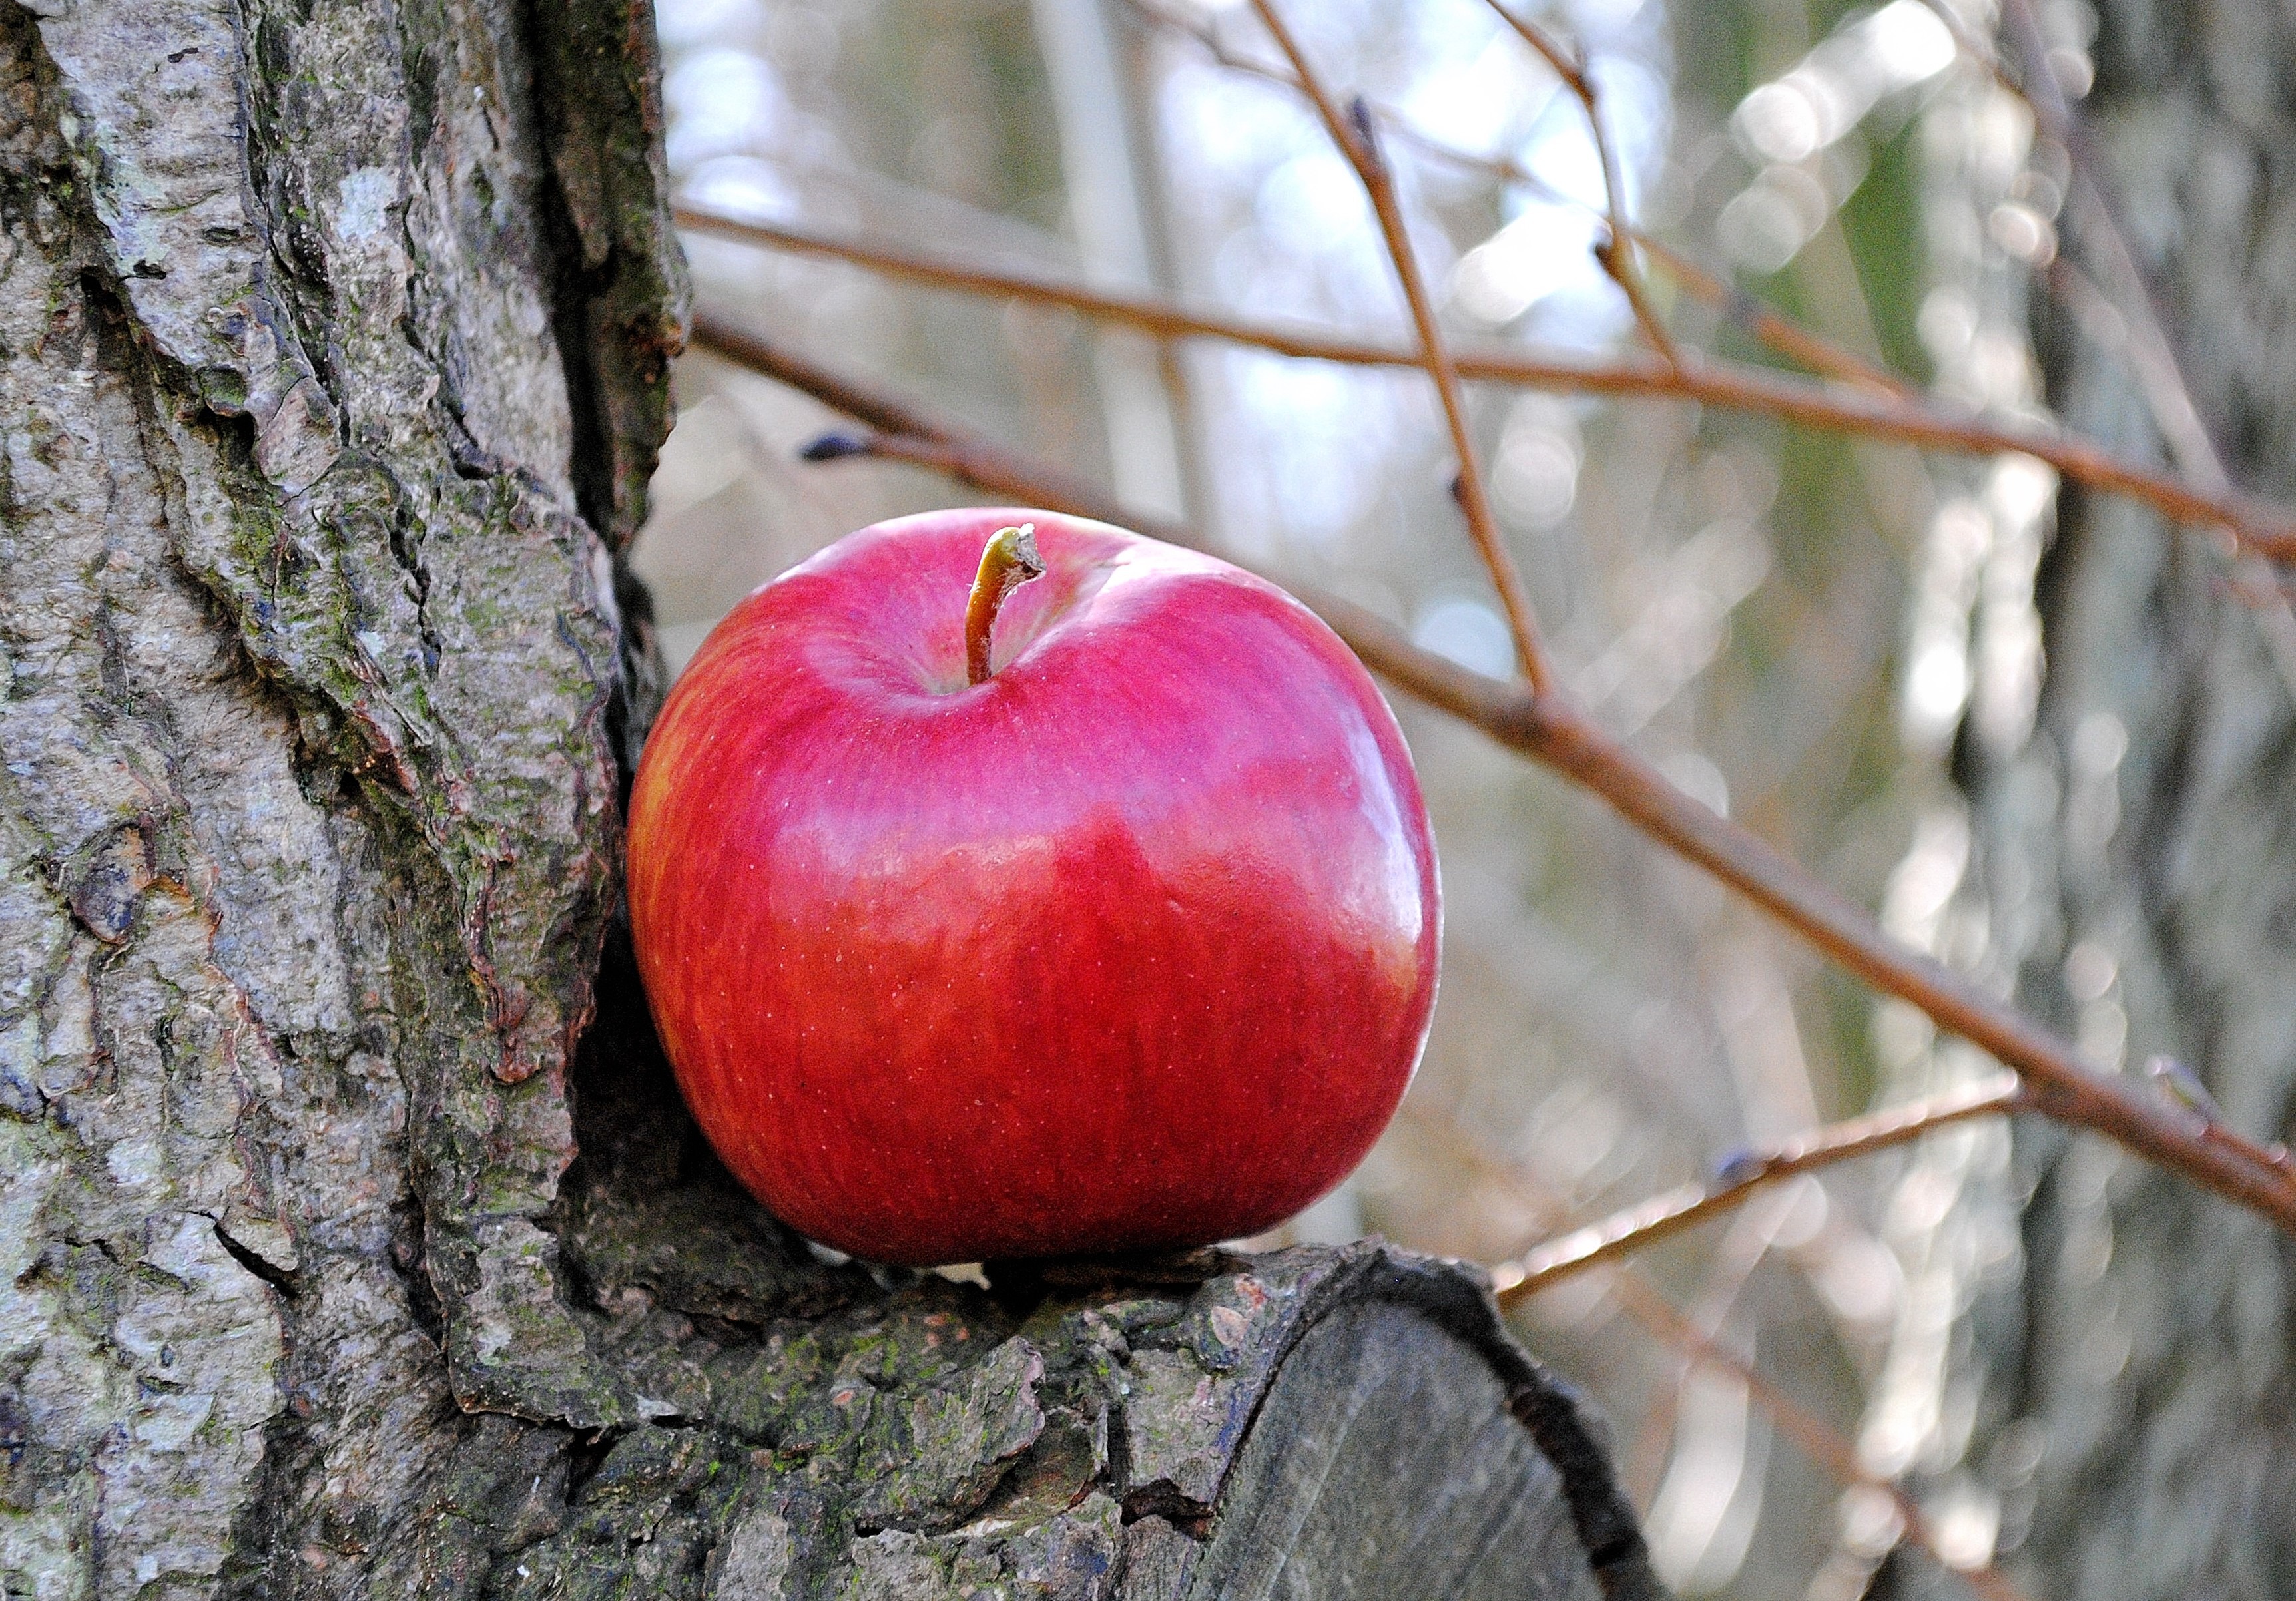
apple, tree, nature, branch, blossom, plant, fruit, leaf, flower, food, spring, red, produce, autumn, botany, flora, season, close up, vitamins, bless you, macro photography, flowering plant, rose family, woody plant, land plant